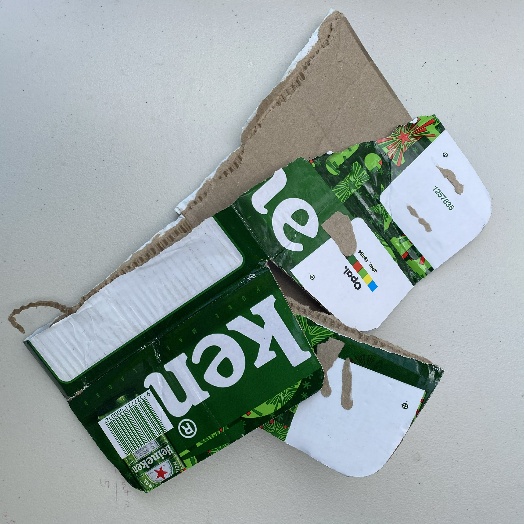
Label: Cardboard